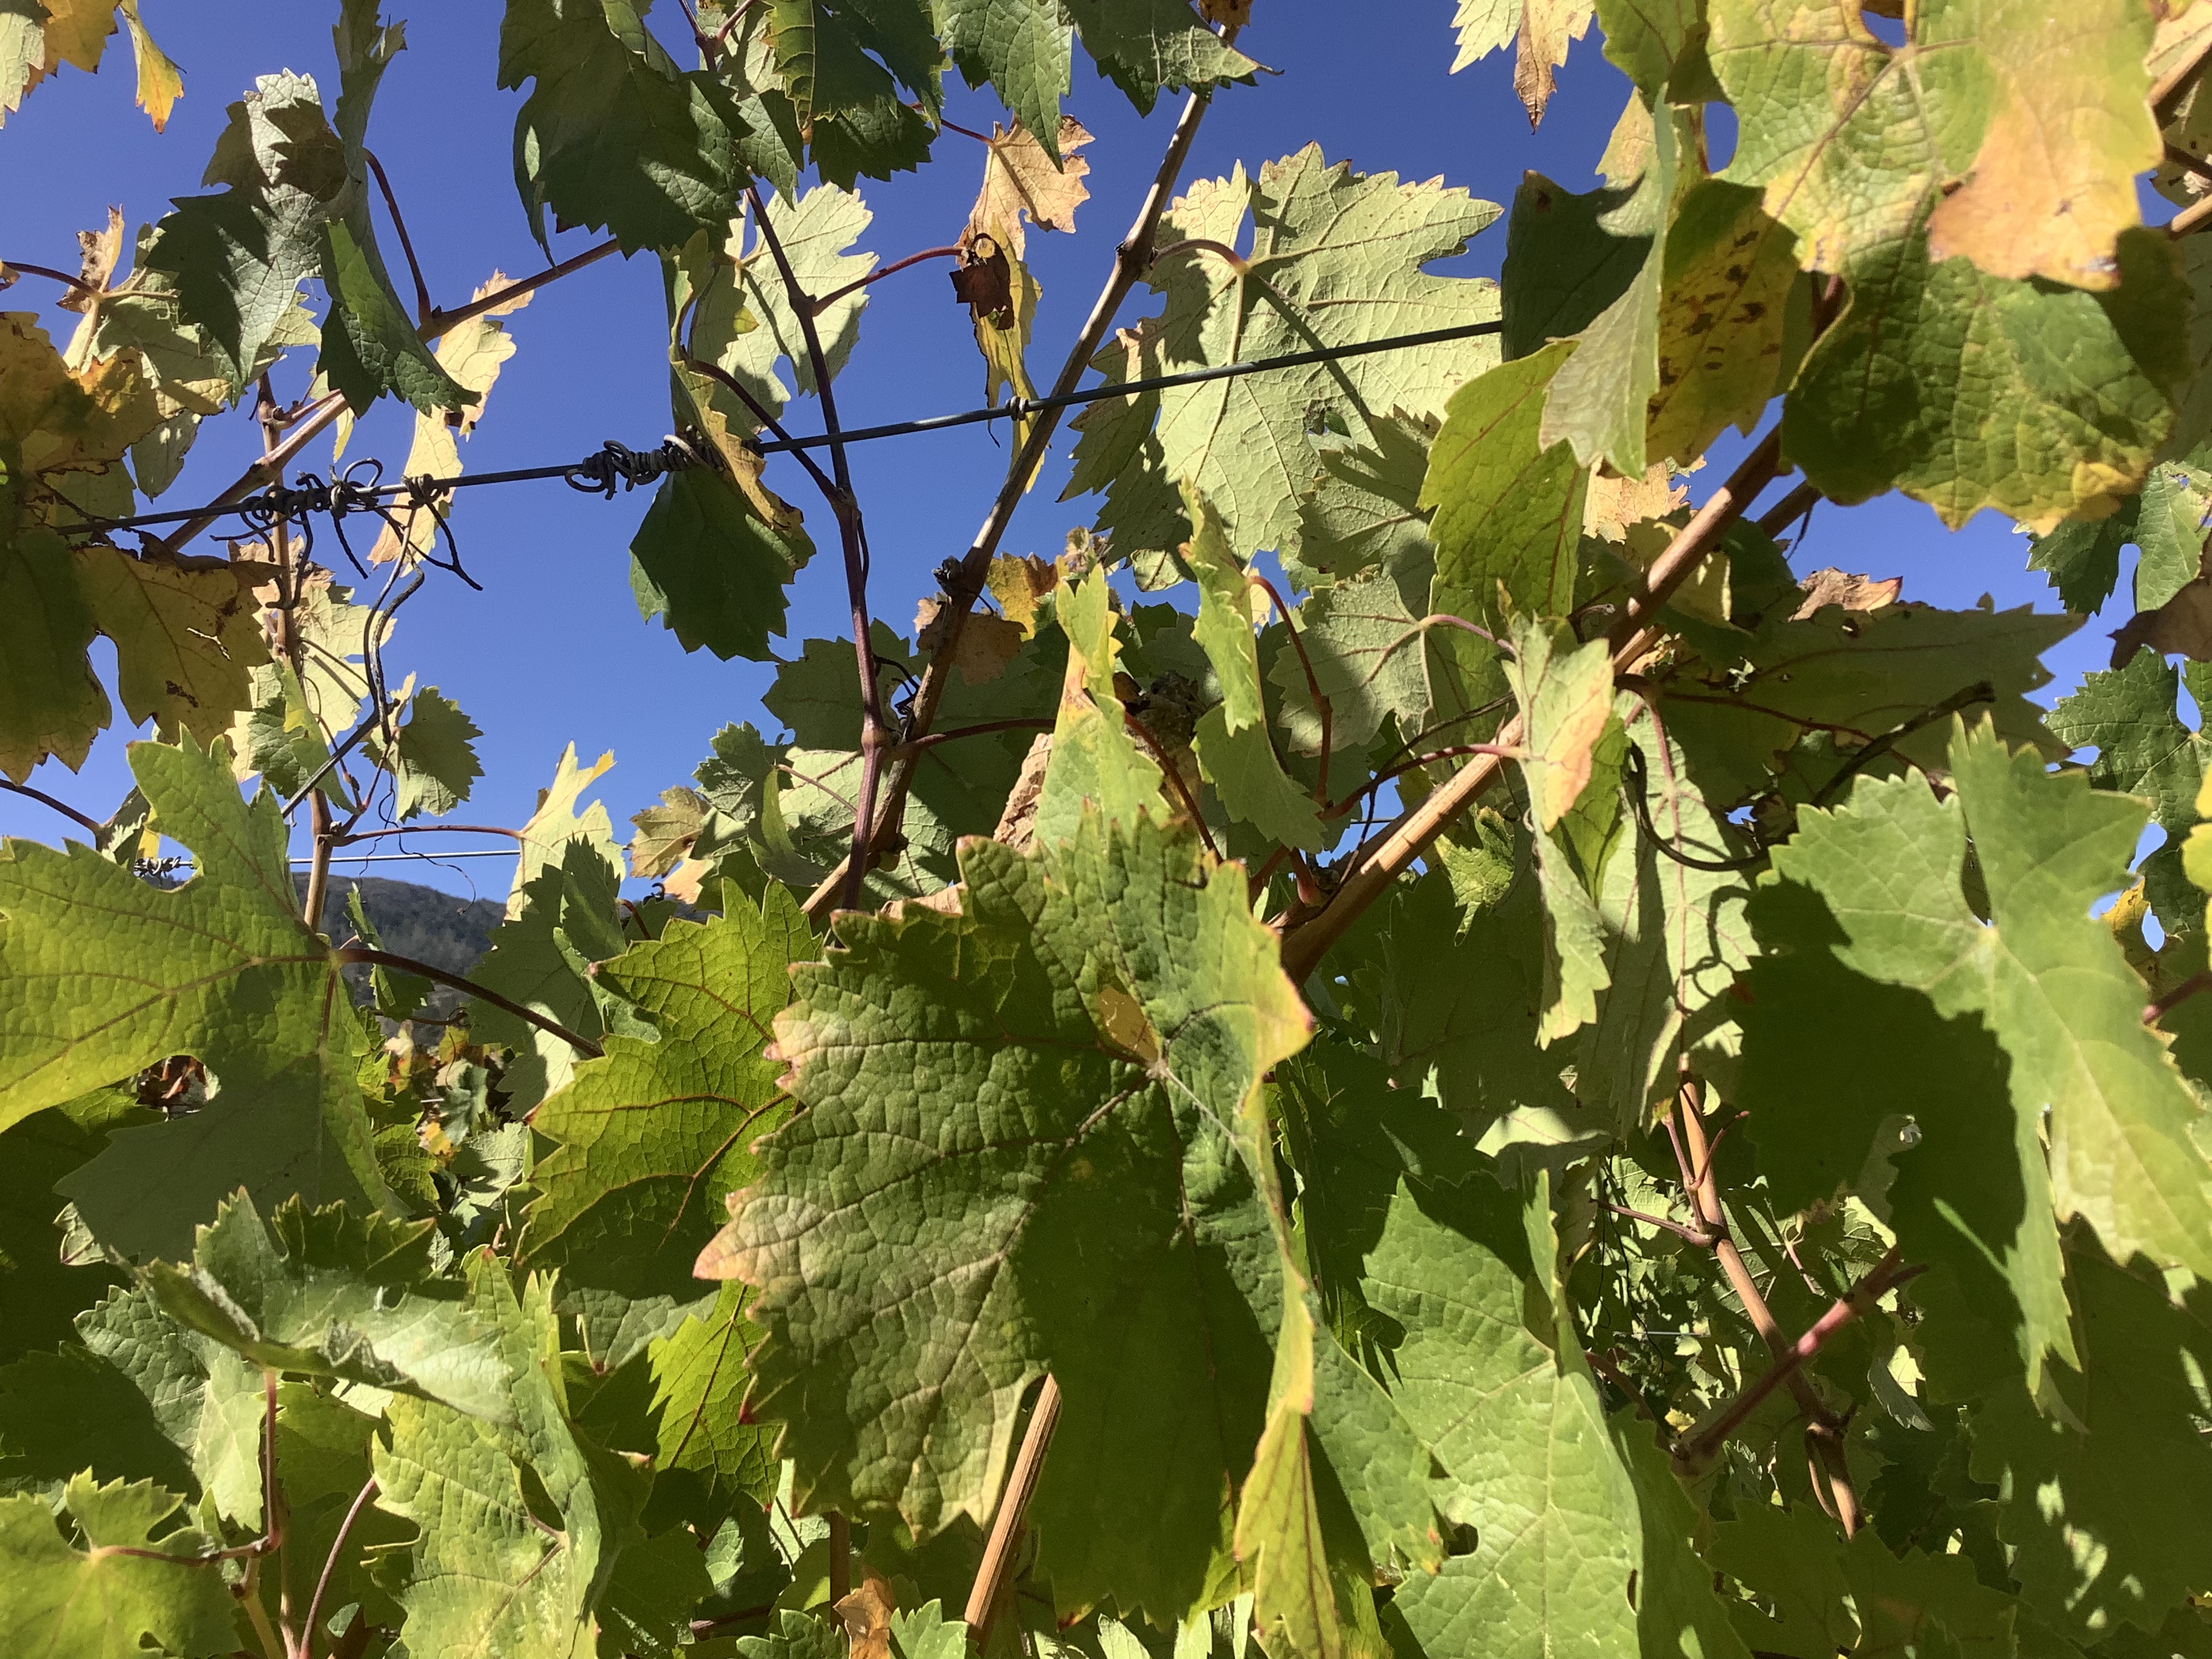
Label: No Virus